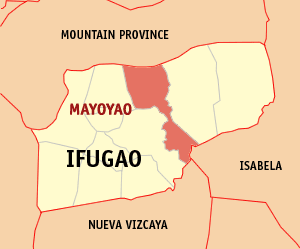
Mayoyao est une municipalité de la province d'Ifugao, aux Philippines.